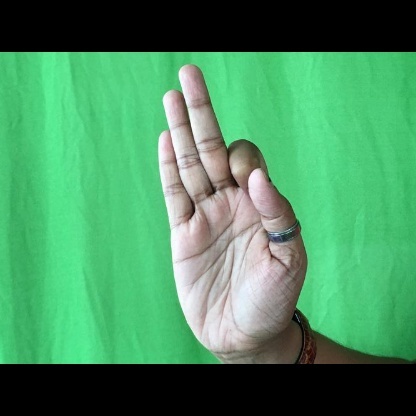
Mudra: Aralam